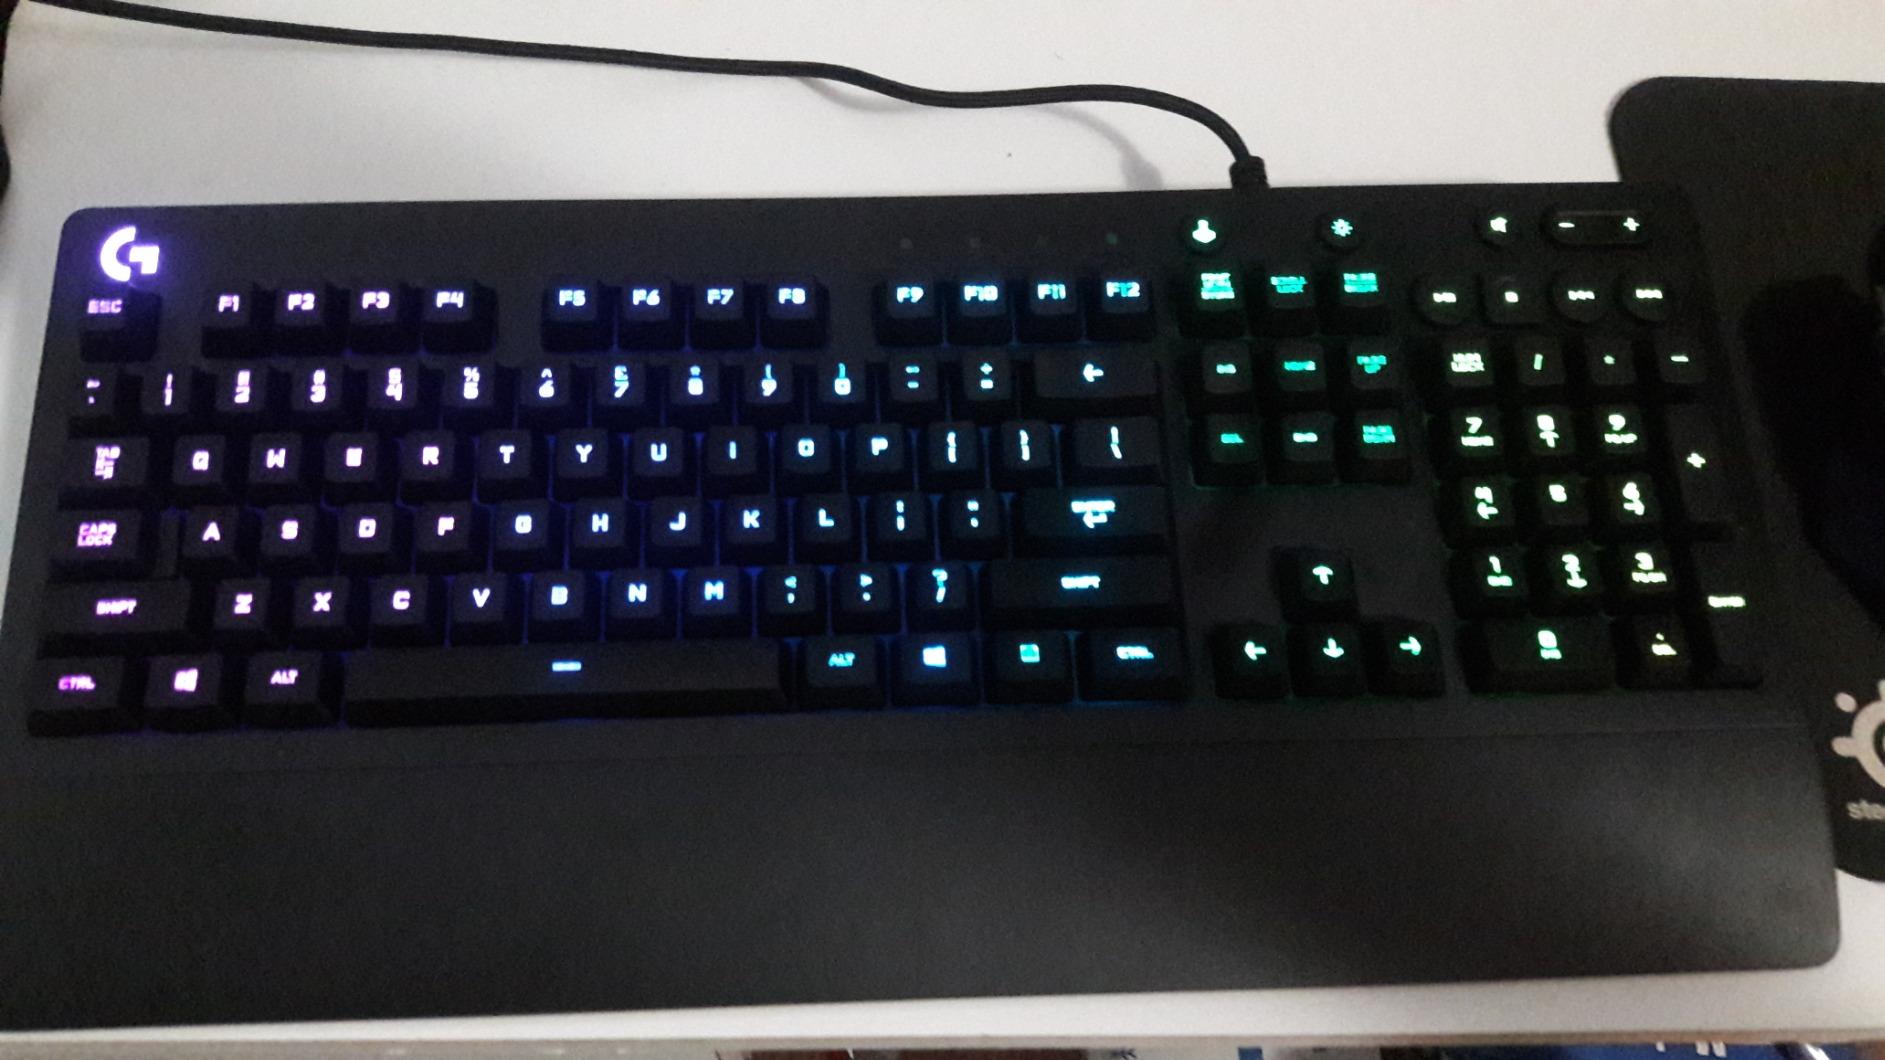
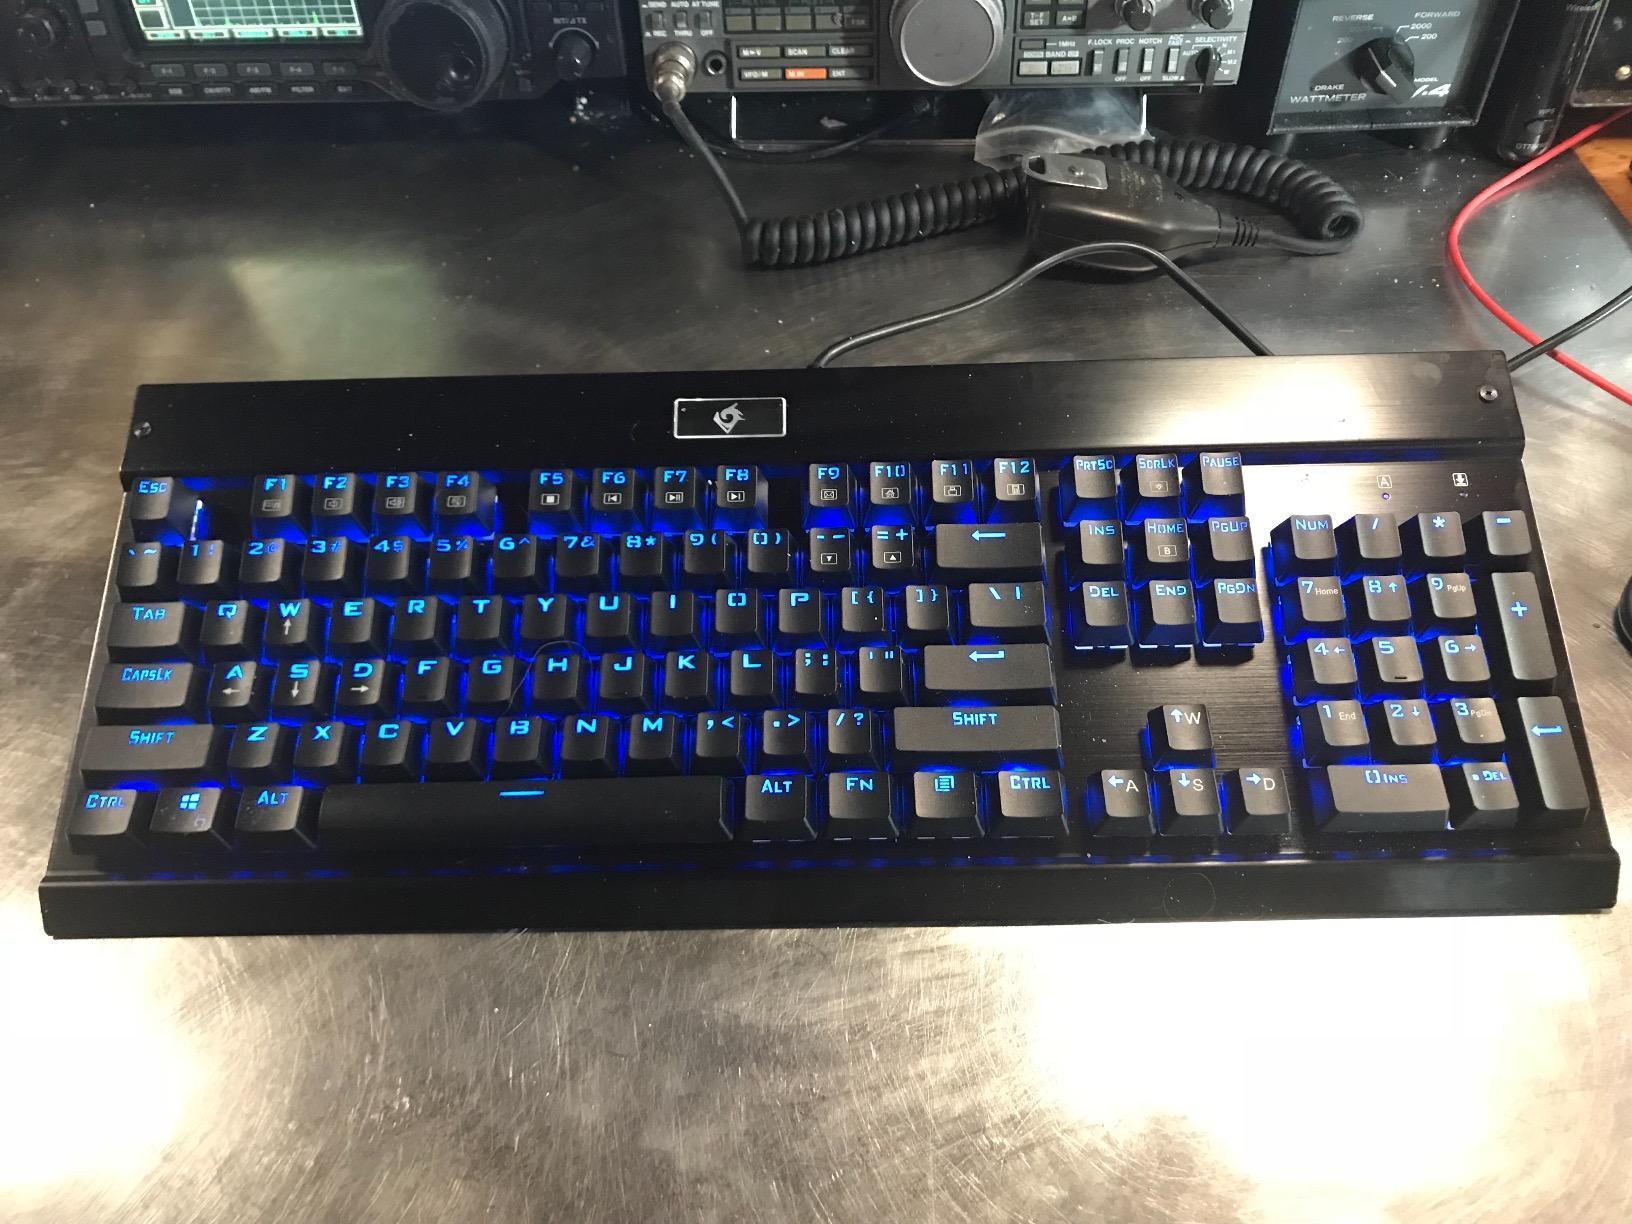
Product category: keyboard
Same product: no